Barakzai dynasty

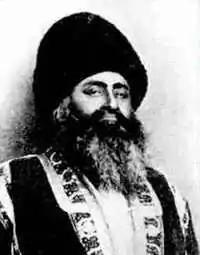
Loynab Shir Dil Khan Shaghasi' son of Shaghasi Mirdaad Khan Barakzai, grand son of Bazar Khan Barakzai, and great-grandson of Sardar Yasin Khan Barakzai. Işik Aqasi (Minister of the Royal Court "Chemberlain") to Dost Mohammad Khan 1856, and Sher Ali Khan. Regional Sardar, Governor of Turkistan and Balkh, and the first and only Loynaad of Afghanistan during the Barakzai dynasty.

Another Telai branch that had immense power in Afghanistan's military was that of His Royal Highness Field Marshal Prince Abdul Aziz Khan Telai and his children. Prince Abdul Aziz Telai was son of the Afghan King HM Sultan Mohammed Khan Telai and acted as a Field Marshal of the Afghan Army, preceding his grand-nephew Muhammad Nadir Shah as Minister of war under his other grand-nephew King Amanullah Khan. Prince Abdul Aziz additionally acted as Governor of Kandahar and Badakhshan. His eldest son was Prince Abdul Qayyum Khan, who acted as Governor of many central Afghan Provinces. Prince Abdul Qayyum Khan's son was the Afghan father of physics and Royal Afghan UN ambassador Professor Prince Abdul Khalek Khan Telai, who was a Murid (religious novice) of his father-in-law Mir Muhammad Jan son of Mir Fazlullah Agha. Prince Abdul Khalek's descendants consequently call themselves the Mir Muhammad Jan Khel and chose the surname Dakik (Persian for "Exact") after the Saur Revolution. Next to the title Sultan (above Sardar/Prince but below Shah/King), they also bear the title Mir and Sayyid to denote their descent to Muhammad through General Mir Muhammad Jan.